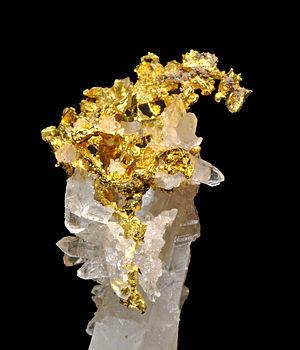
cristaux d'or, cristaux de quartz